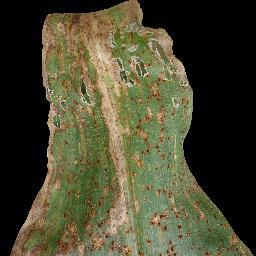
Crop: corn
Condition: (maize)_common_rust